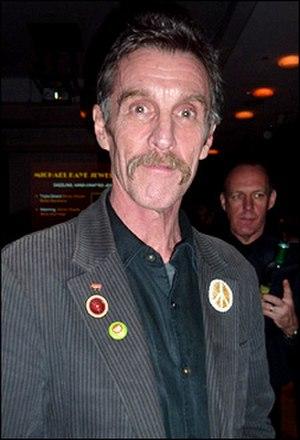
John Glover, né le 7 août 1944 à Salisbury, Maryland est un acteur américain.
Smallville est une série télévisée de science-fiction américaine en 218 épisodes de 42 minutes créée par Alfred Gough et Miles Millar, qui raconte la jeunesse de Superman et qui a été diffusée du 16 octobre 2001 au 11 mai 2006 sur The WB puis du 28 septembre 2006 au 13 mai 2011 sur The CW.